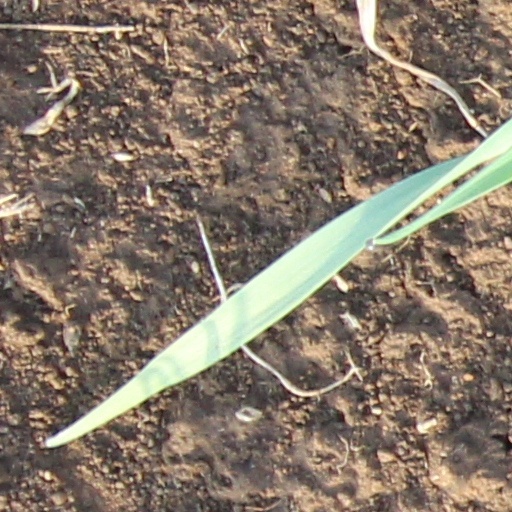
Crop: wheat